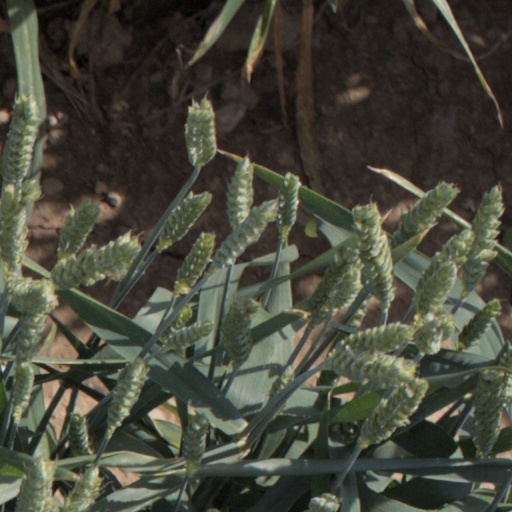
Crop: wheat